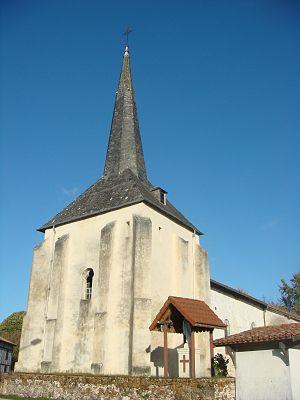
L’église Saint-Martin de Lévignacq est l'une des plus anciennes de la côte landaise.
Le département français des Landes compte 438 églises pour un total de 331 communes, soit une moyenne de 1,32 église par commune. La commune de Parleboscq, née de la réunion de sept paroisses, compte à elle seule sept églises.
L'église Saint-Martin est une église catholique située à Lévignacq, en France.
Cet article recense les monuments historiques des Landes, en France.